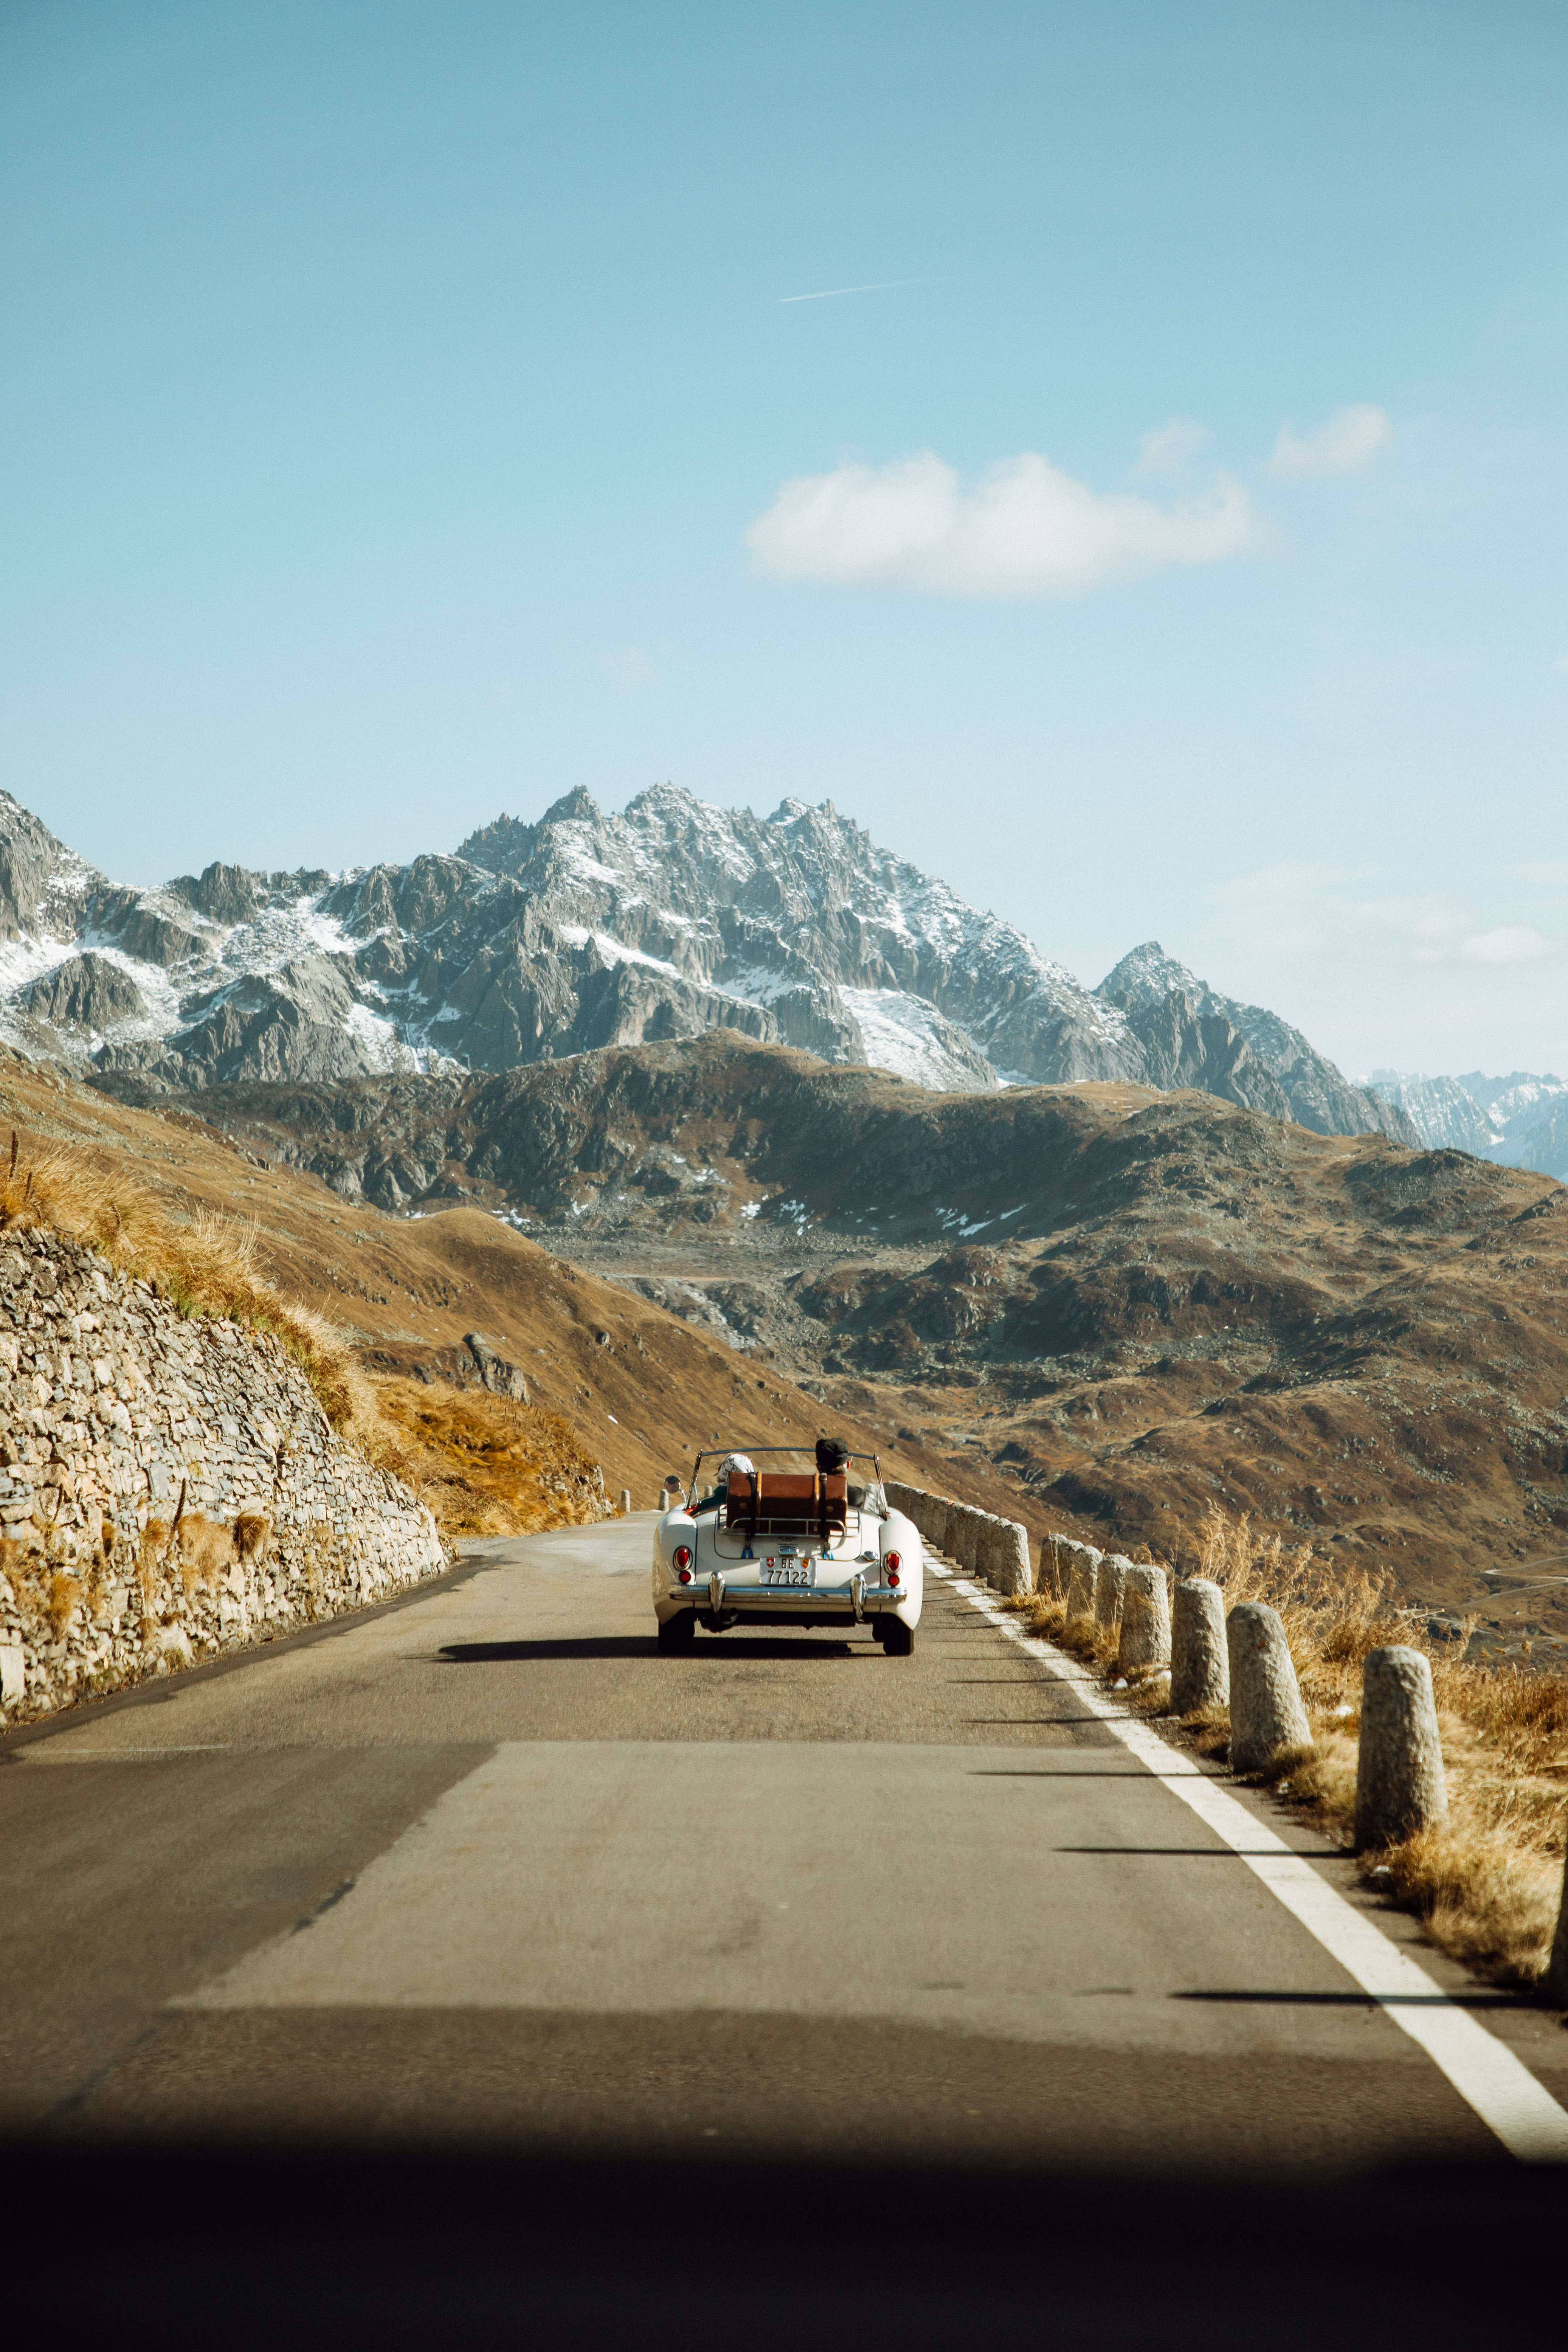
sky, cloud, tire, mountain, vehicle, plant, wheel, car, road surface, automotive tire, asphalt, slope, thoroughfare, rolling, tree, tar, road, valley, landscape, mountain range, automotive exterior, personal luxury car, wood, travel, horizon, automotive design, hill, geology, plateau, natural landscape, motor vehicle, fell, shoulder, windshield, lane, highway, luxury vehicle, ridge, rock, nonbuilding structure, driving, winter, freeway, family car, performance car, mountain pass, guard rail, wadi, ocean, road trip, transport, tourism, summit, massif, sports car, vacation